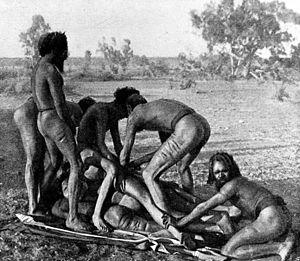
La subincision est une mutilation génitale consistant à fendre le pénis sous sa partie inférieure depuis le bout du gland jusqu'au milieu de la verge. L'aspect final de la verge est celui d'une cicatrice non refermée. D'ailleurs la physiologie spécifique de la peau à cet endroit fait que ces types d'incisions n'ont pas la faculté de se ressouder d'elle-même si elles ne sont pas maintenues par des points de suture. Les berges de la plaies ayant naturellement tendance à s'écarter quelque peu l'une de l'autre, elles vont très vite cicatriser seules et sans sutures mais sans se refermer, laissant de fait une fente ouverte. Ce qui est le but recherché ici.